BSA Gold Star

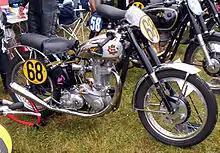
1949 ZB34 Gold Star

In 1949 the B32 Gold Star was in full production. The 499 cc B34 Gold Star was introduced, with a modified heavier crankshaft, stronger drive side crankcase, larger diameter drive-side main shaft, and a different design main bearing. The 350 cc continued as before. Spring plunger frames were most commonly used, along with a standard B-type rigid option for trial competition use. In 1950 both received larger 8" front brakes. In late 1951 the 500 gained a new barrel and Bert Hopwood design head with a separate rocker box, and the 350 had a new barrel and head of that design the following year The earlier connecting rod was shortened by , which with other improvements gave an increase in power beneficial for performance. This engine redesign initially used sand-cast heads and barrels, still designated as ZB. After engine number ZB32GS-6001 production moved to die castings which allowed a more accurate and cleaner finish.